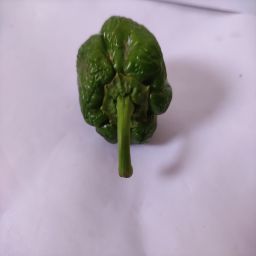
Crop: Bell Pepper
Quality: Ripe